Camp Mountain rail accident

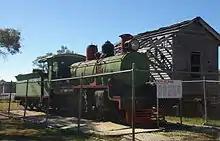
Locomotive No. 824 at Injune, 2008

Locomotive No. 824 from the accident was repaired and placed back into service, working around South East Queensland. In 1958 it was transferred to Toowoomba, and withdrawn from service in May 1967, 20 years after the disaster. At that point, as a donation to the Bungil Shire Council, it was towed to the South-Western Queensland town of Injune, approximately north-west of Brisbane, at the end of a branch line from Roma that had recently closed on 1 January 1967. It sits behind the town's ambulance station and a high fence, and is listed in a town map as an "historical steam train". The locomotive has incorrect numbers and builder's plates, as the originals were purchased by a railway enthusiast when it was withdrawn from service.The accident site is commemorated with a stone cairn and plaque on the northern side of McLean Road South, erected by the Pine Rivers council in 1988. That section of McLean Road South follows the route of the former railway line.